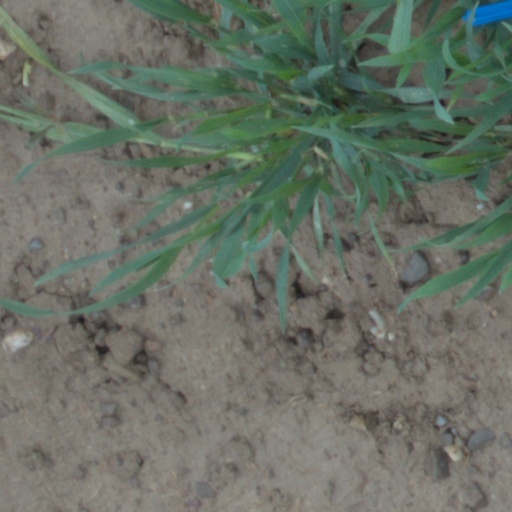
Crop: wheat